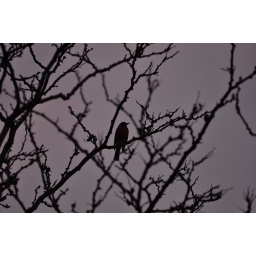
bird in a tree